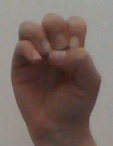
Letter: ha